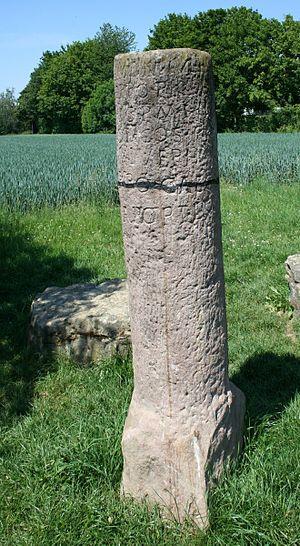
Reconstruction partielle et Leugenstein de Römerstrasse ""la rue en pierre"" près de Kornwestheim, du district Ludwigsburg, le Baden-Wurtemberg, l'Allemagne. Español: Reconstrucción parcial y Leugenstein de Römerstrasse ""la calle de piedra"" cerca Kornwestheim, distrito Ludwigsburg, el Baden-Wurtemberg, Alemania."